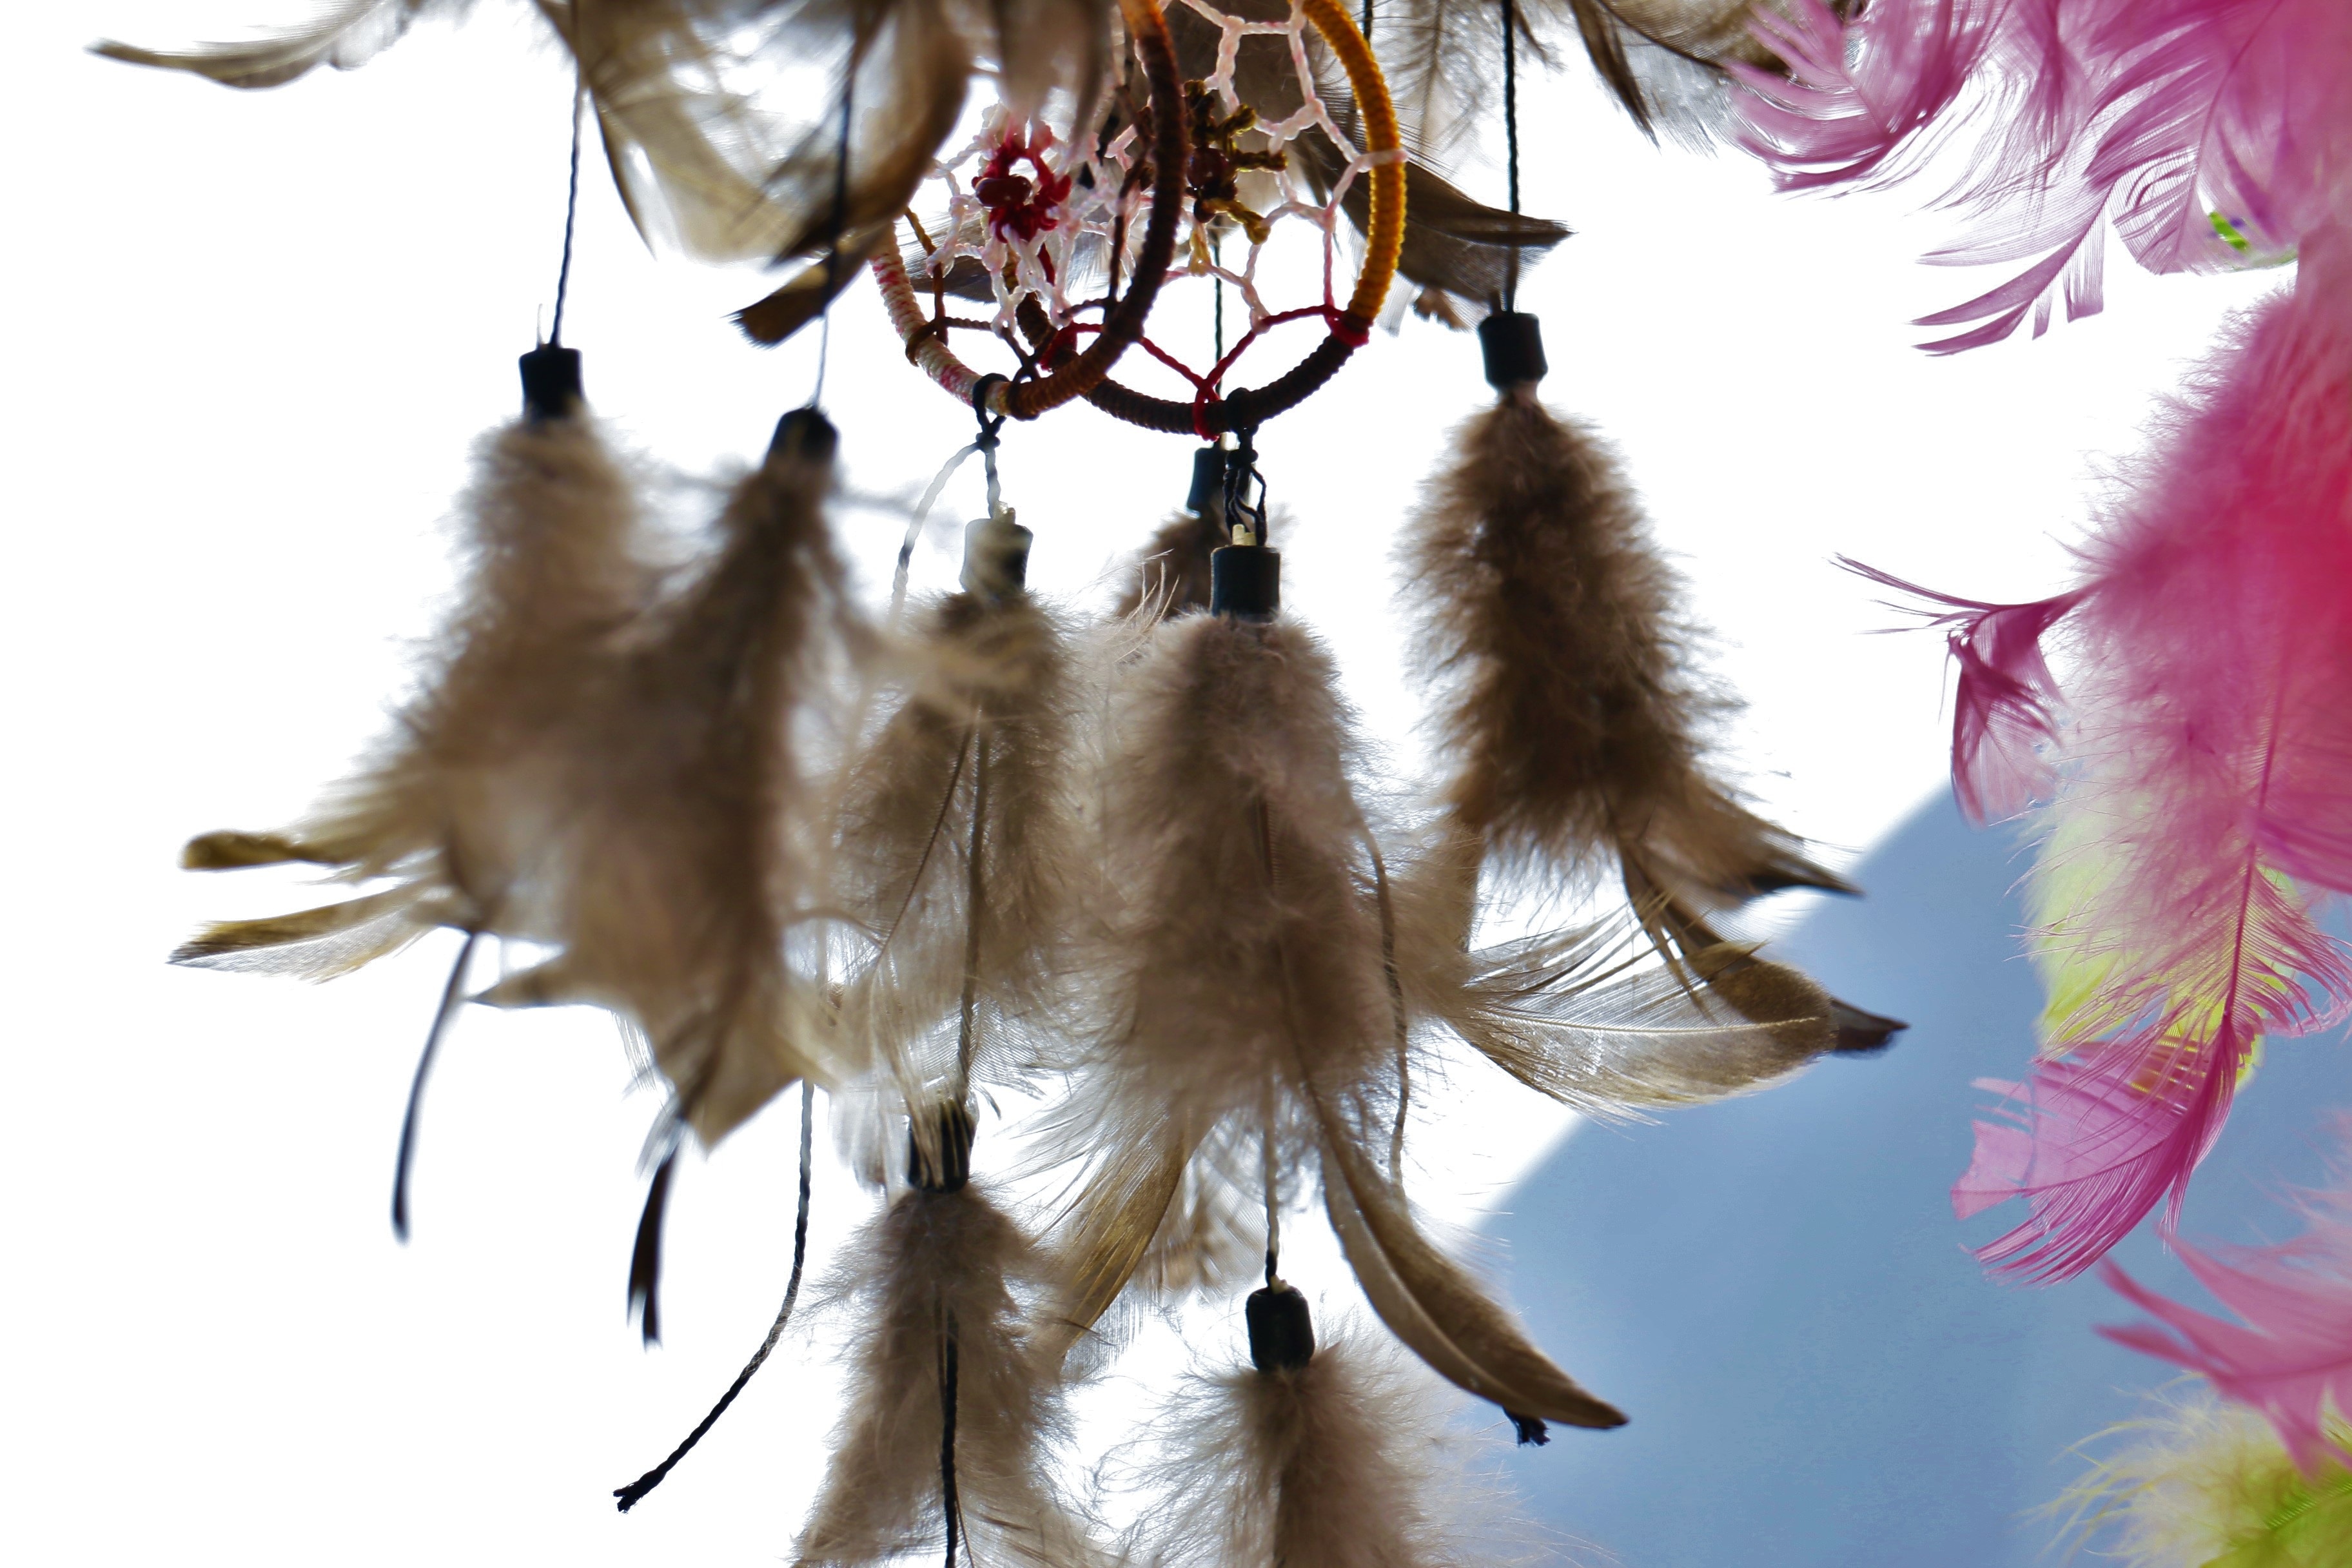
bird, wing, leaf, flower, fur, autumn, feather, material, dreamcatcher, crafts, feathers, dream filter, fashion accessory